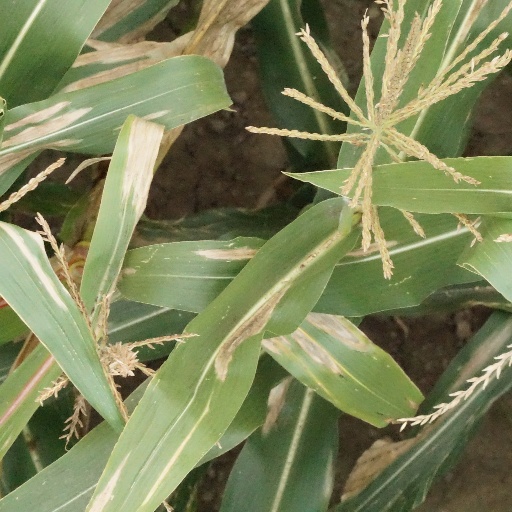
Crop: maize; corn